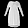
Label: Dress